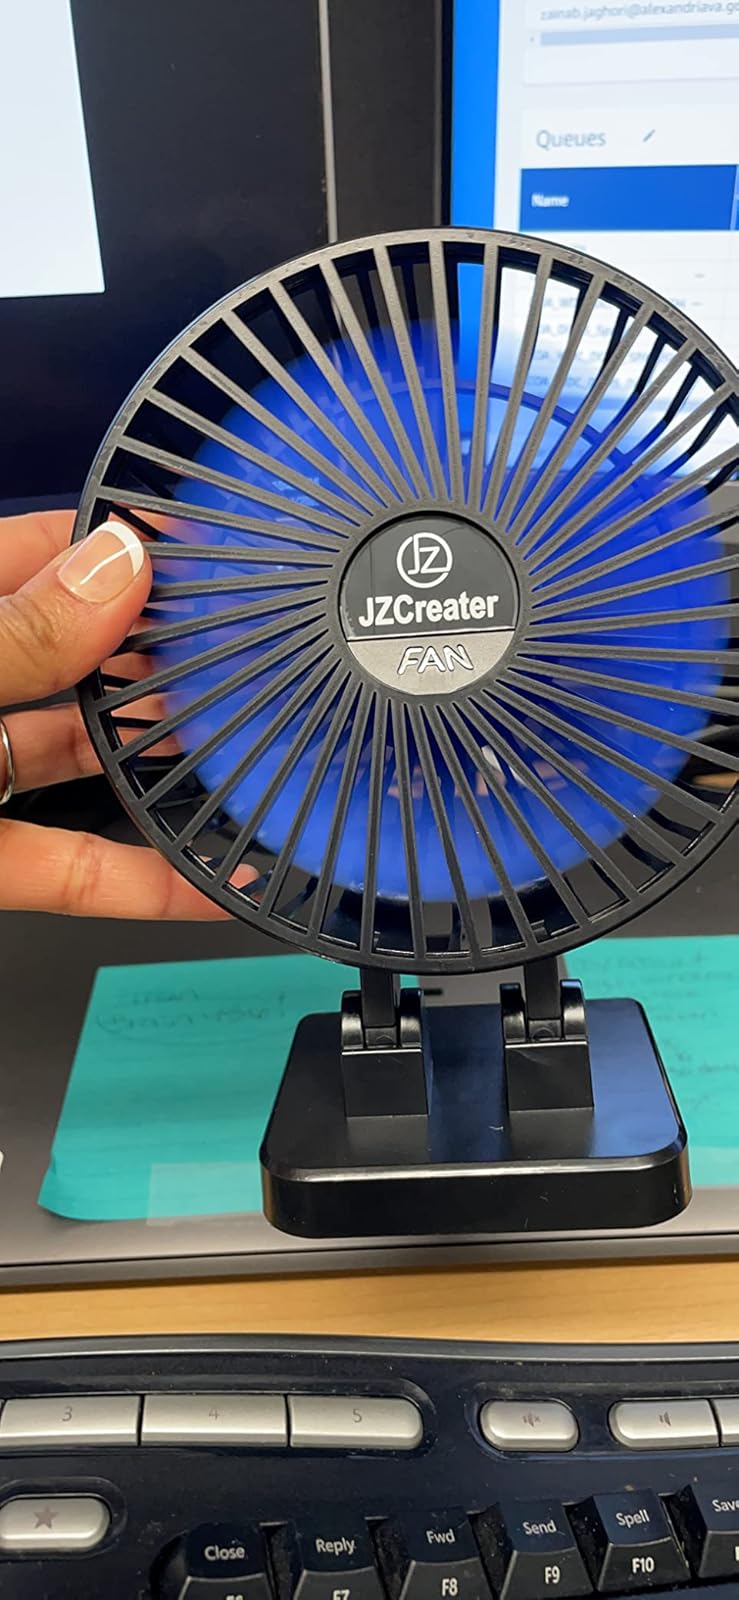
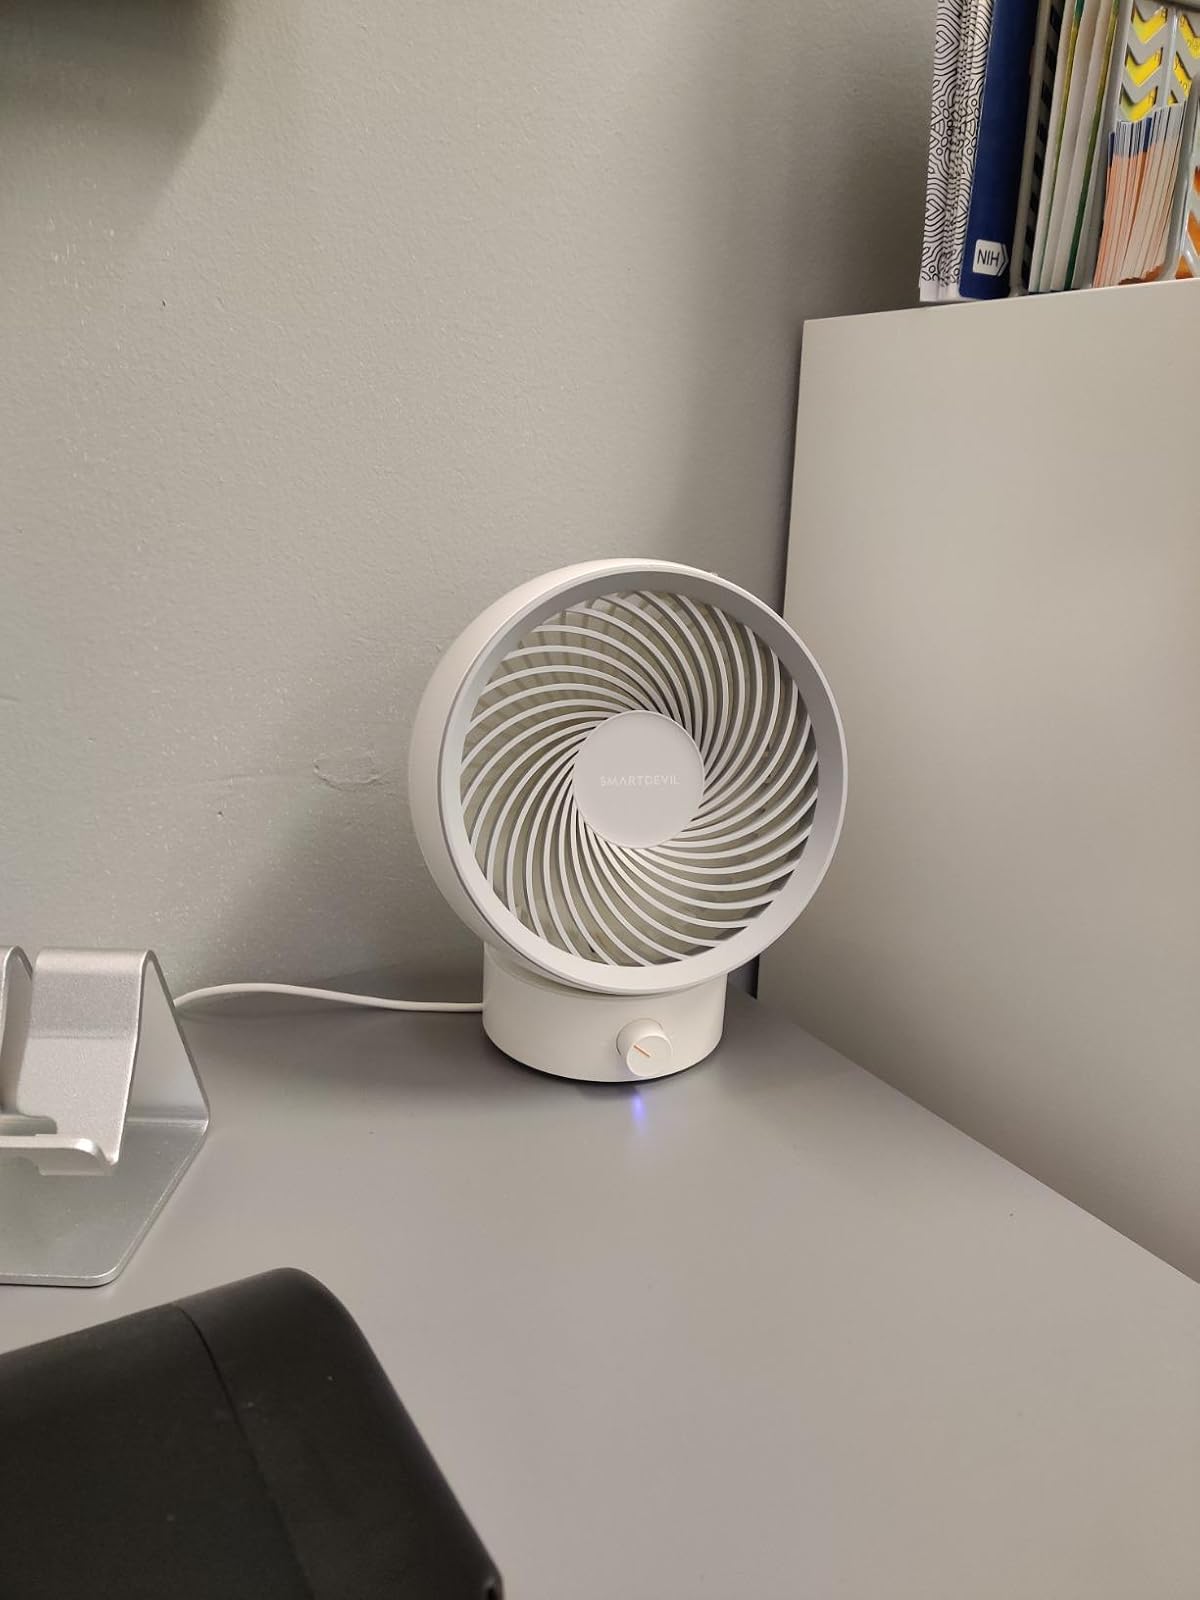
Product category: fan
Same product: no